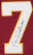
Number: 7